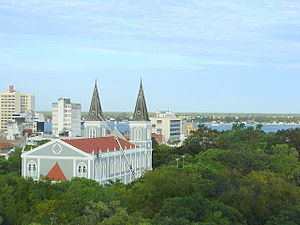
Aracaju / Uddannelse
Aracaju er det vigtigste uddannelsescenter i staten.
Aracajú er hovedstaden i den brasilianske delstat Sergipe. Byen ligger ved udmundingen af floden Rio Sergipe.